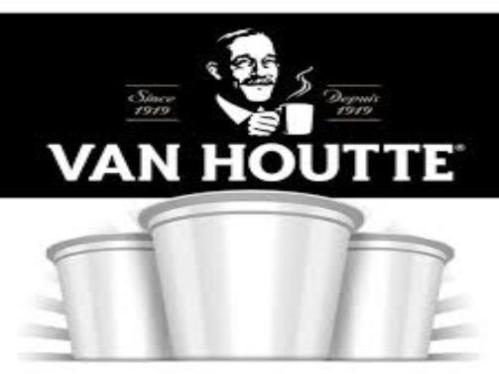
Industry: Food